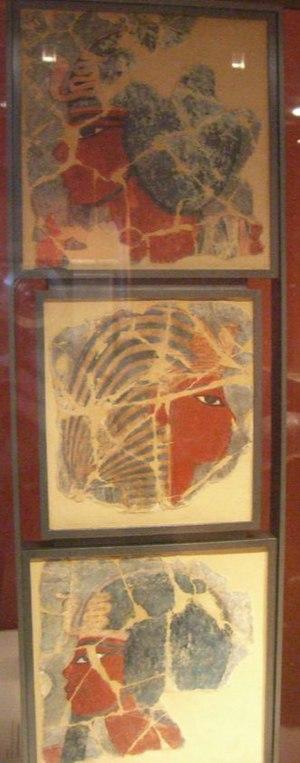
Le tombeau WV 22 dans l'aile occidentale de la vallée des Rois, dans la nécropole thébaine sur la rive ouest du Nil face à Louxor en Égypte, a été utilisé comme sépulture pour l'un des plus grands dirigeants du Nouvel Empire, Amenhotep III.